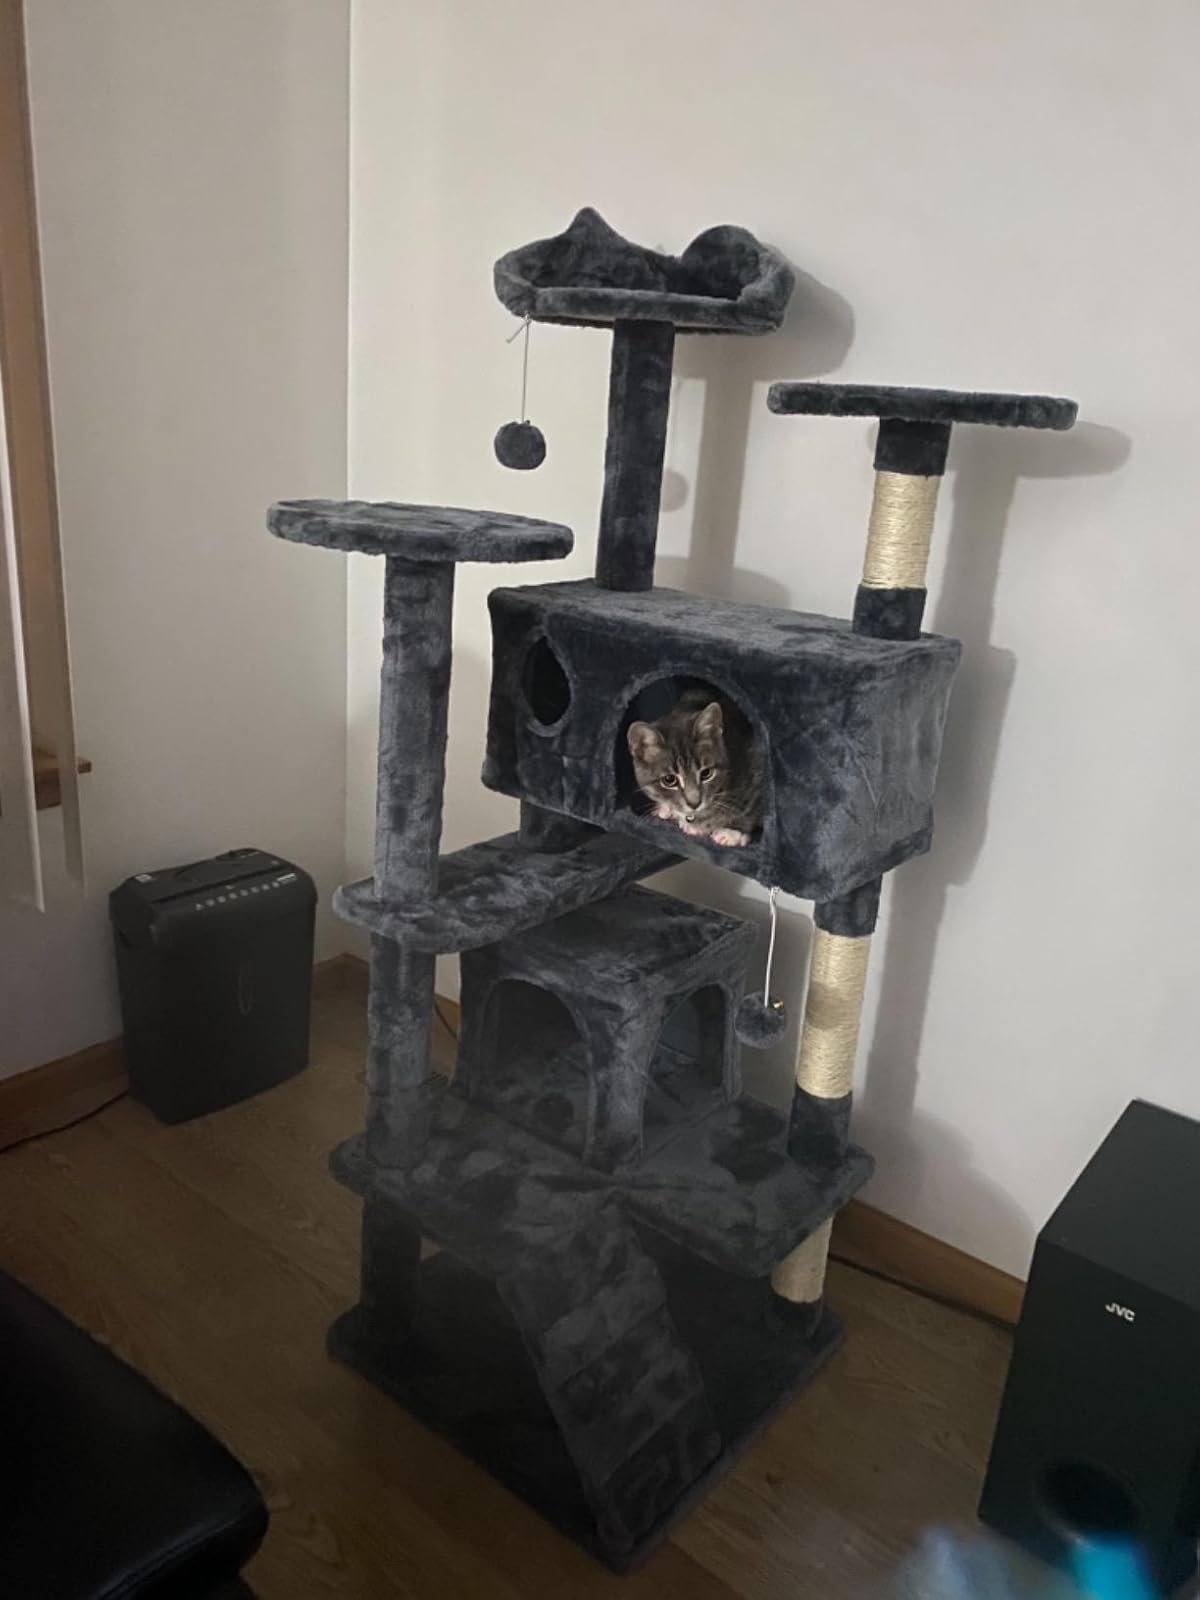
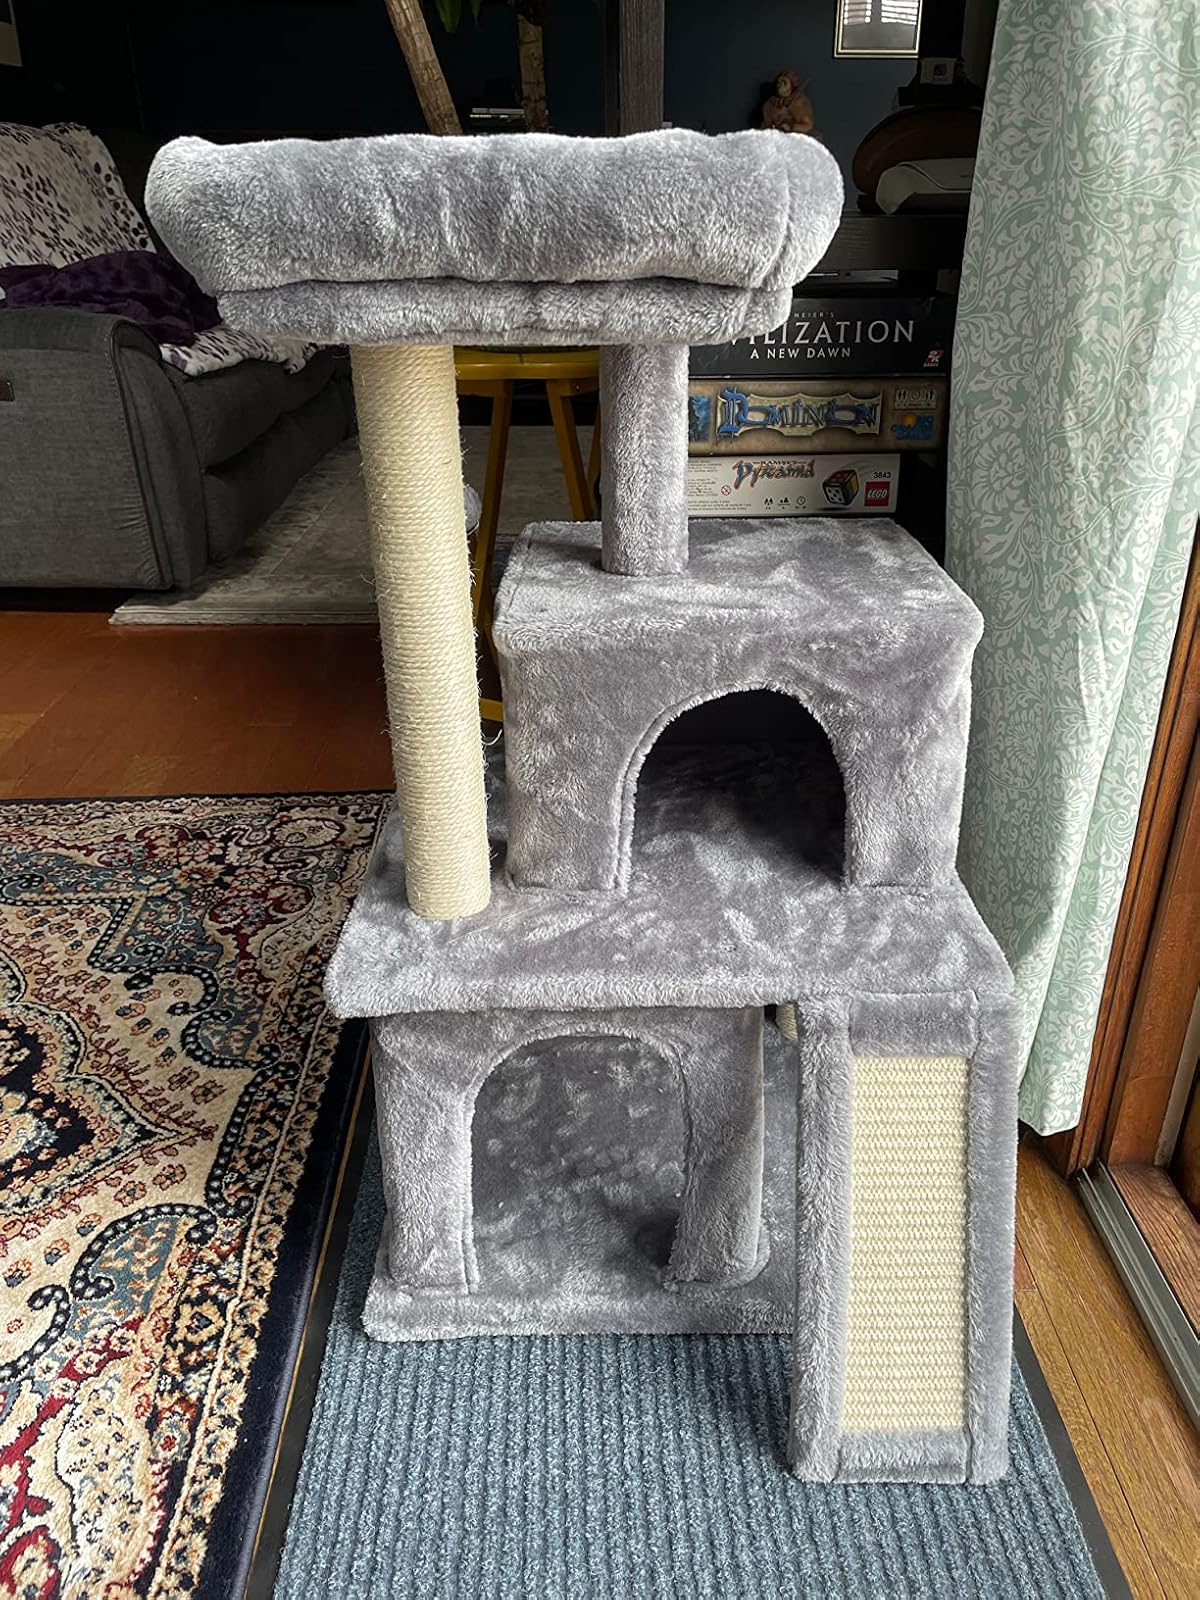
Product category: items_cat tree
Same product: no